Secretary-General of ASEAN

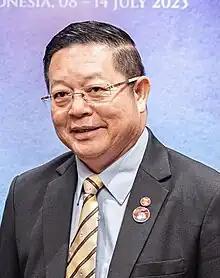

The Secretary-General of ASEAN is the chief administrative officer and principal representative of the Association of Southeast Asian Nations (ASEAN). Established by the 1976 Agreement on the Establishment of the ASEAN Secretariat and formally codified in the ASEAN Charter of 2008, the Secretary-General leads the ASEAN Secretariat in Jakarta, Indonesia, and is responsible for facilitating and monitoring the implementation of ASEAN agreements and decisions. Appointed by member states during an ASEAN Summit for a single non-renewable five-year term, the Secretary-General acts as a neutral regional official, supporting consensus-building among member states and representing ASEAN in external relations. The secretary-general must come from an ASEAN member state and will be appointed during the ASEAN Summit based on the alphabetical order of member states. The term of office is five years.